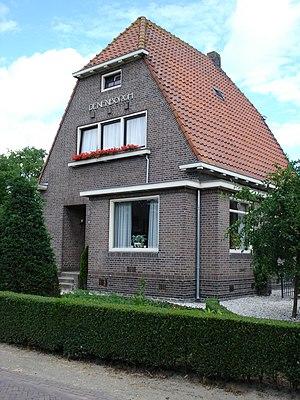
Deursen en Dennenburg est une ancienne commune néerlandaise de la province du Brabant-Septentrional sur la rive gauche de la Meuse.